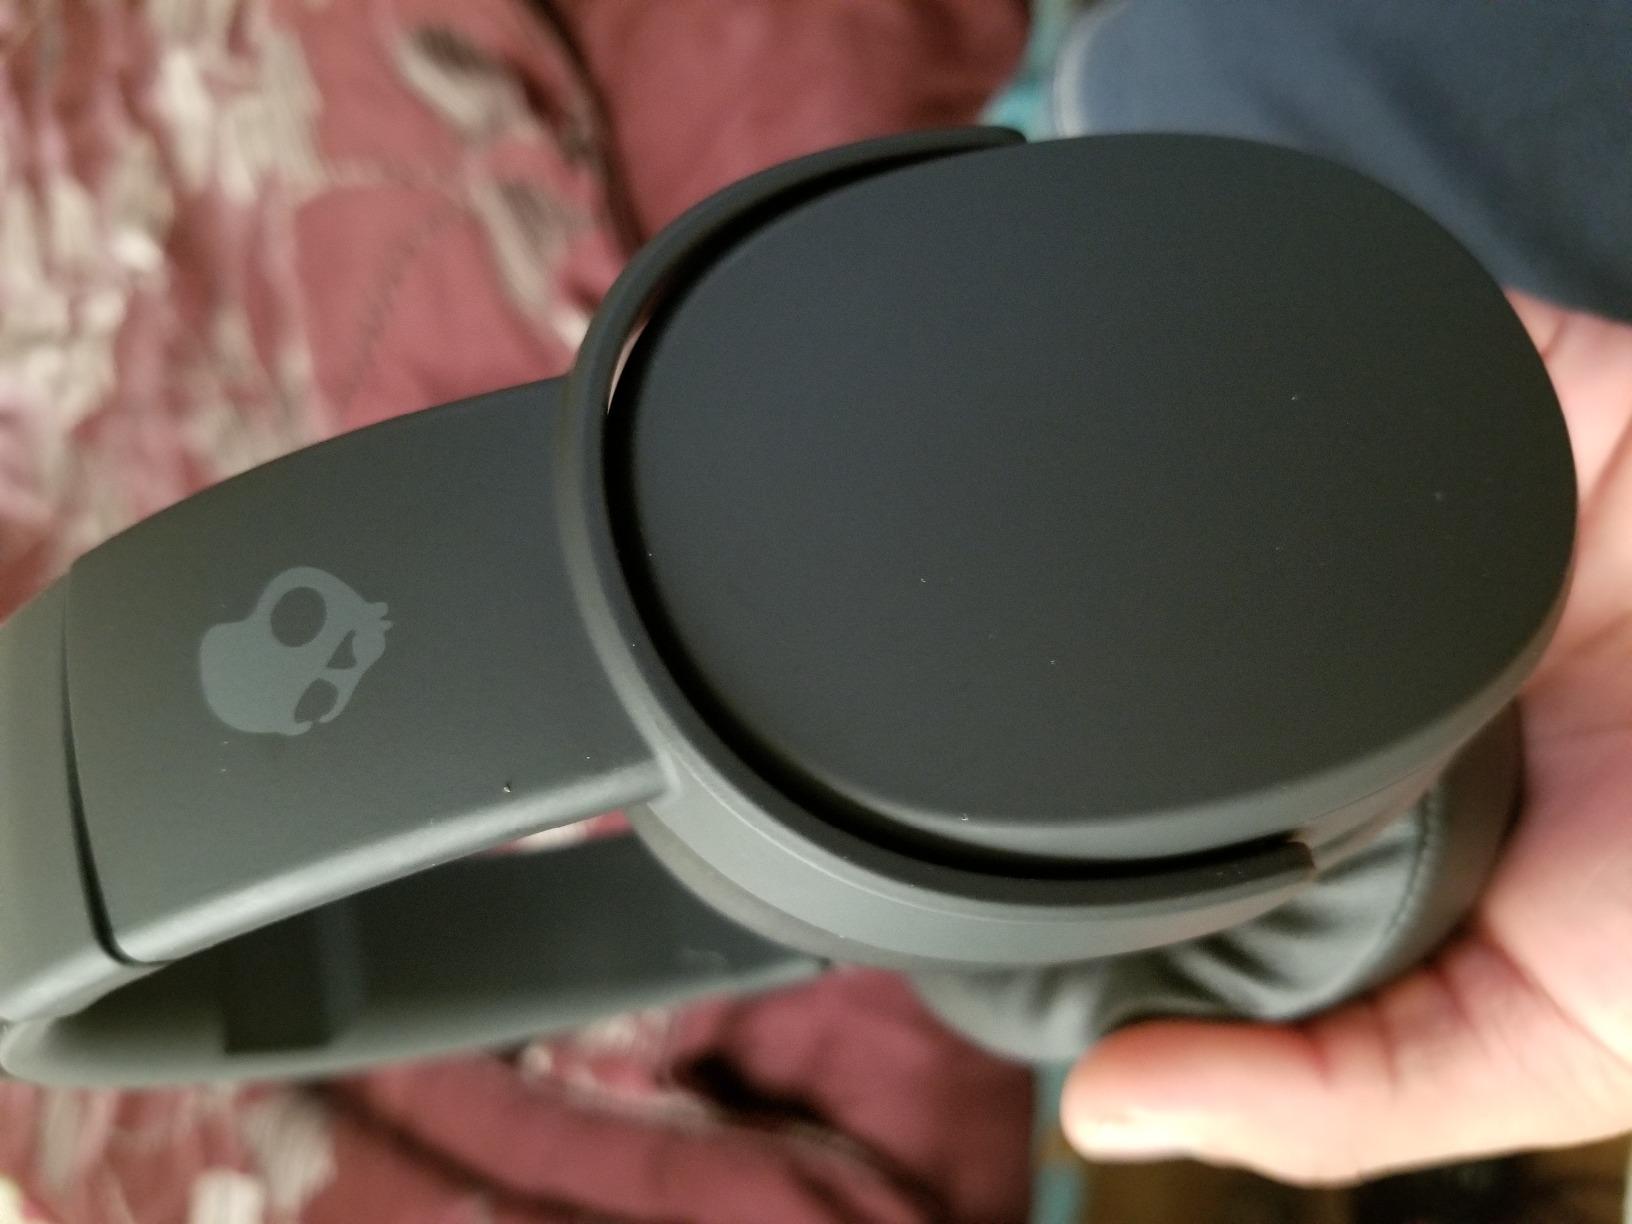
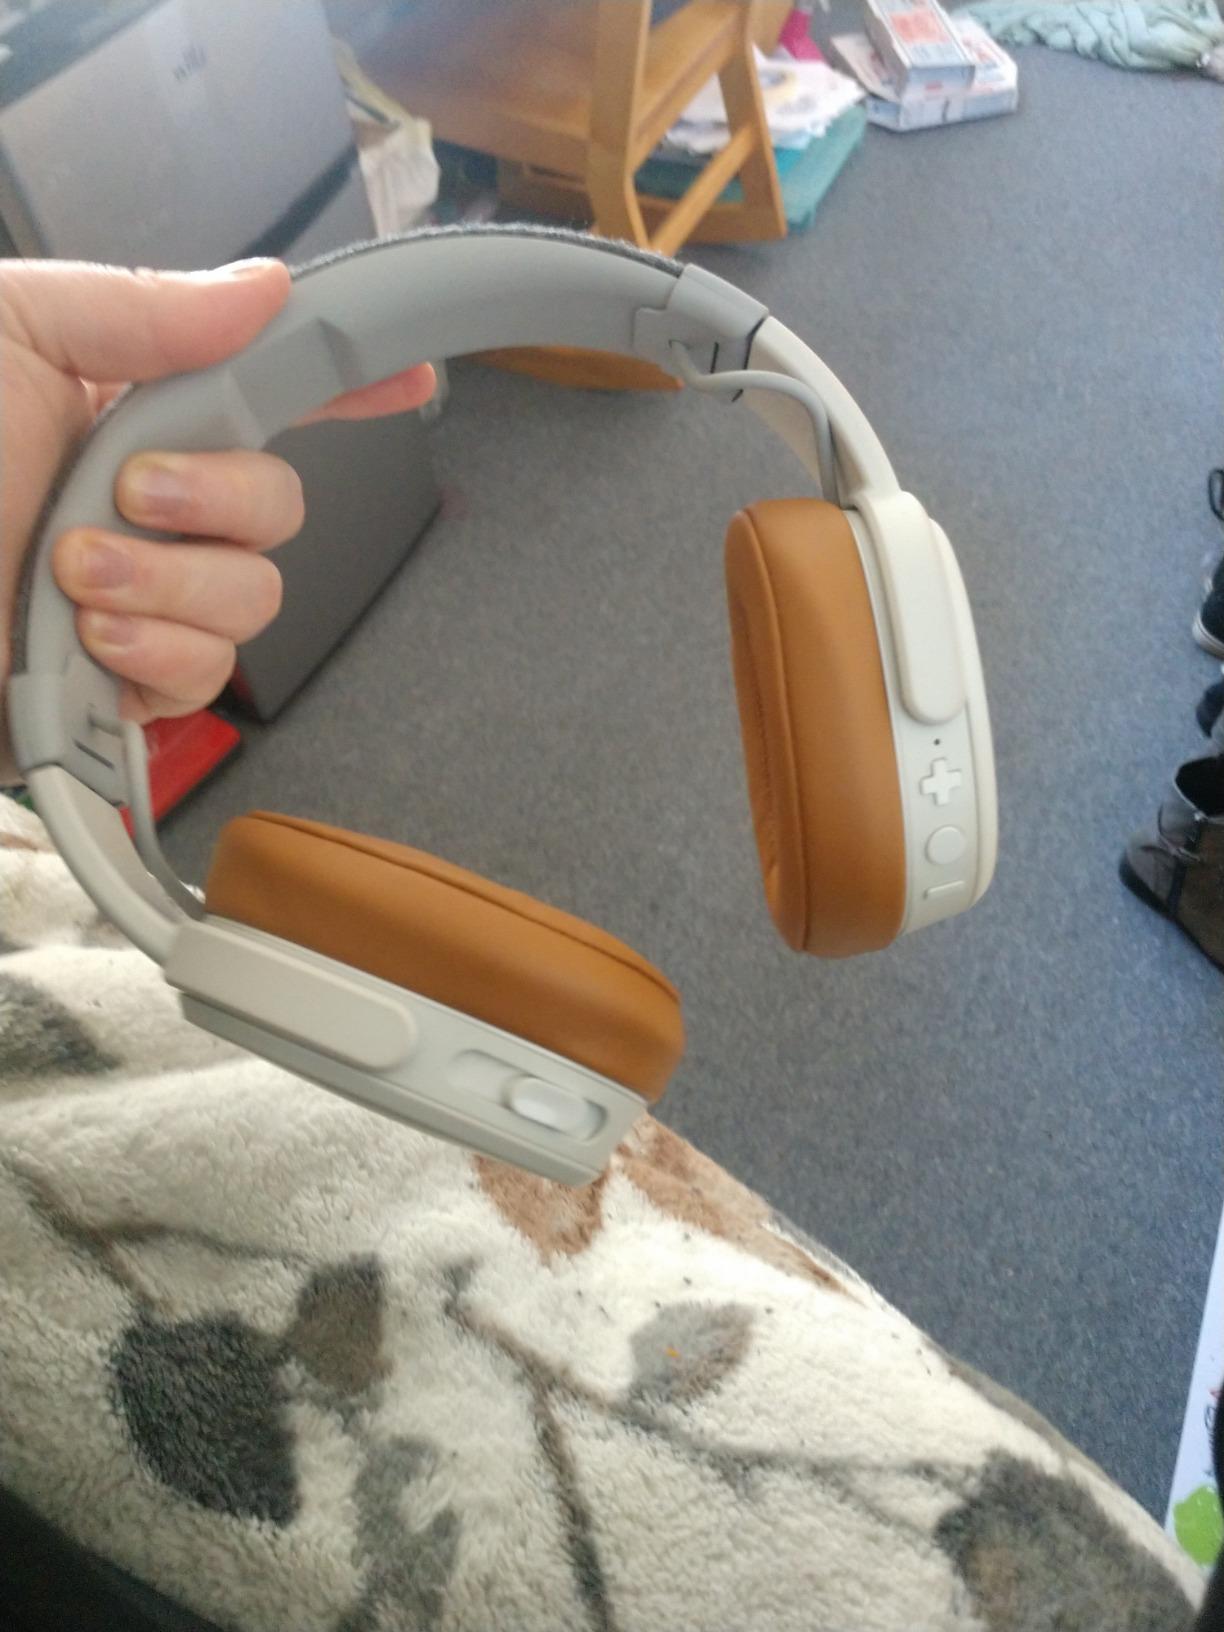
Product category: headphones
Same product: no